Veolia Transport

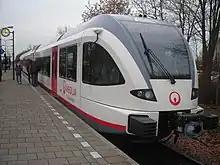
Veolia Transport Nederland Stadler GTW) in The Netherlands

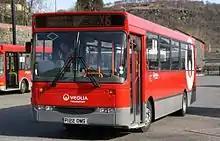
Veolia Transport Cymru Alexander Dash bodied Dennis Dart in Pontypridd, Wales

Veolia Transport Nederland became part of Transdev in March 2011 and was brought under common ownership with Connexxion to form Transdev Nederland. Both continued to operate independently until June 2015 when both were brought under common management. When the Limburg concession expired on 11 December 2016, the remaining Haaglanden operations were rebranded as Connexxion.